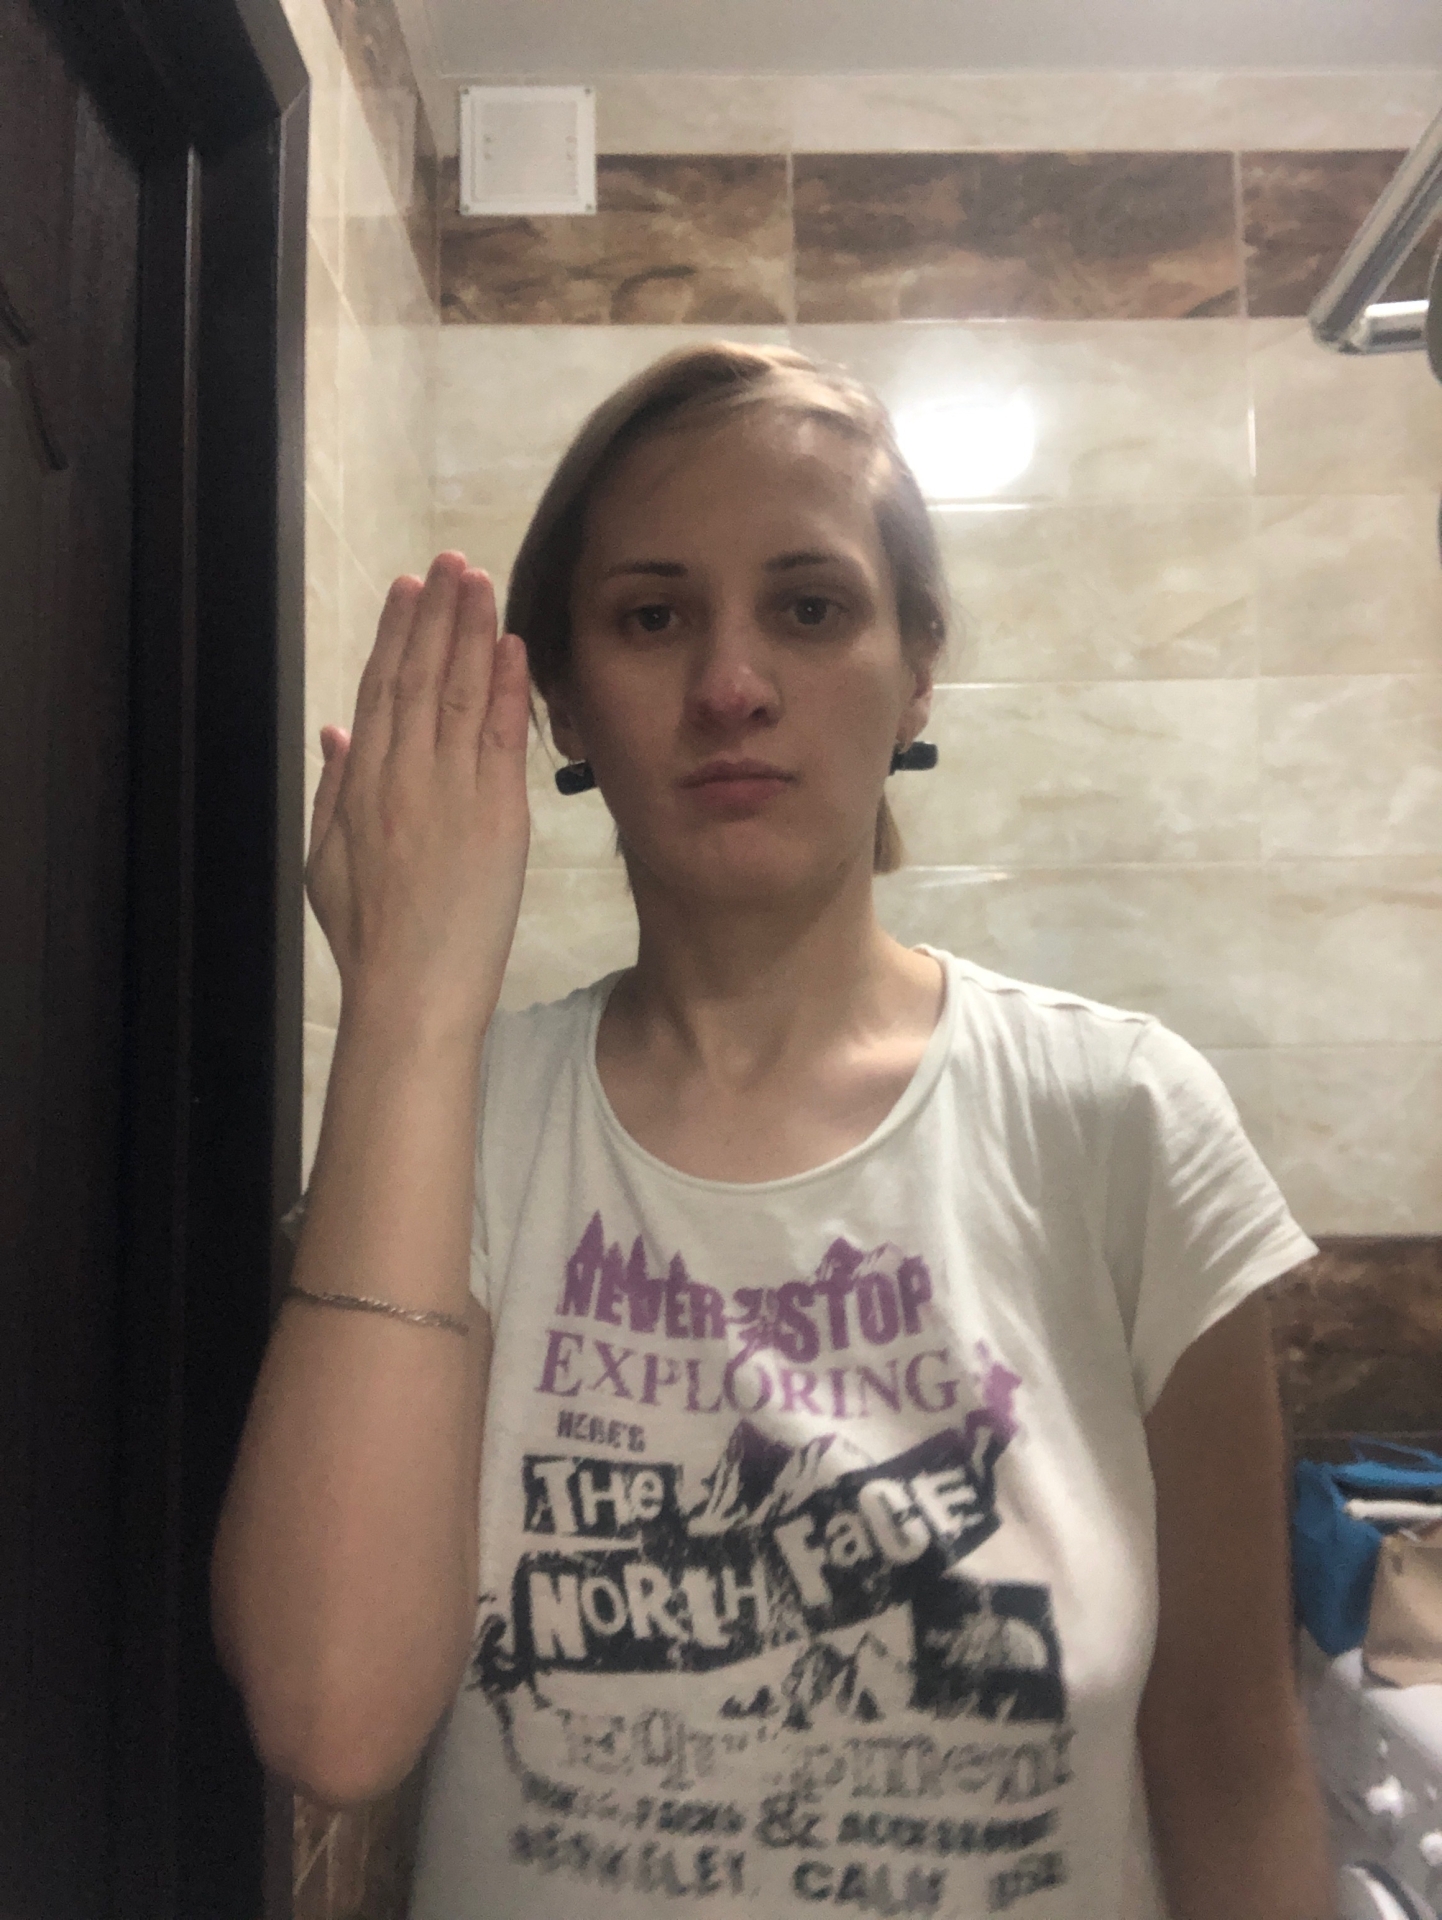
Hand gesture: stop_inverted